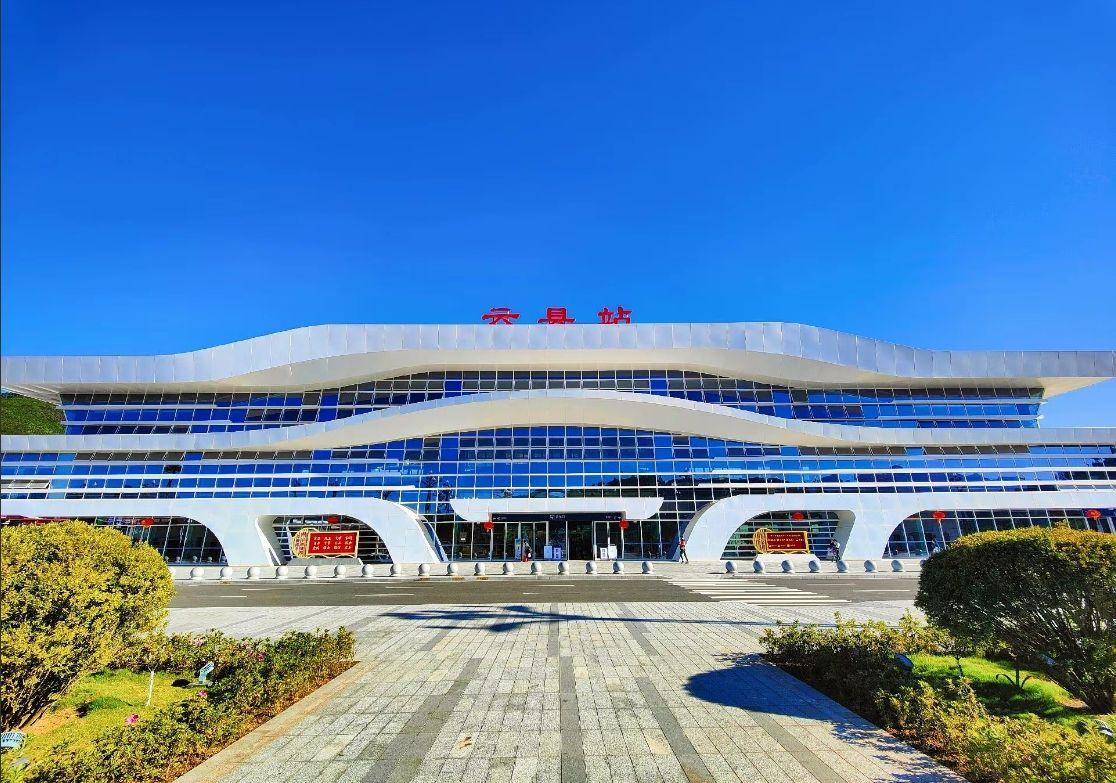
地标名称：云县站
所在城市：临沧市·云县